Paraguaian hairy dwarf porcupine

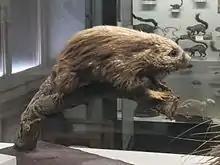
Taxidermized specimen at the Museo Civico di Storia Naturale di Genova

The Paraguaian hairy dwarf porcupine (Coendou spinosus) is a porcupine species from the family Erethizontidae. It is found in Argentina, Brazil, Paraguay and Uruguay.